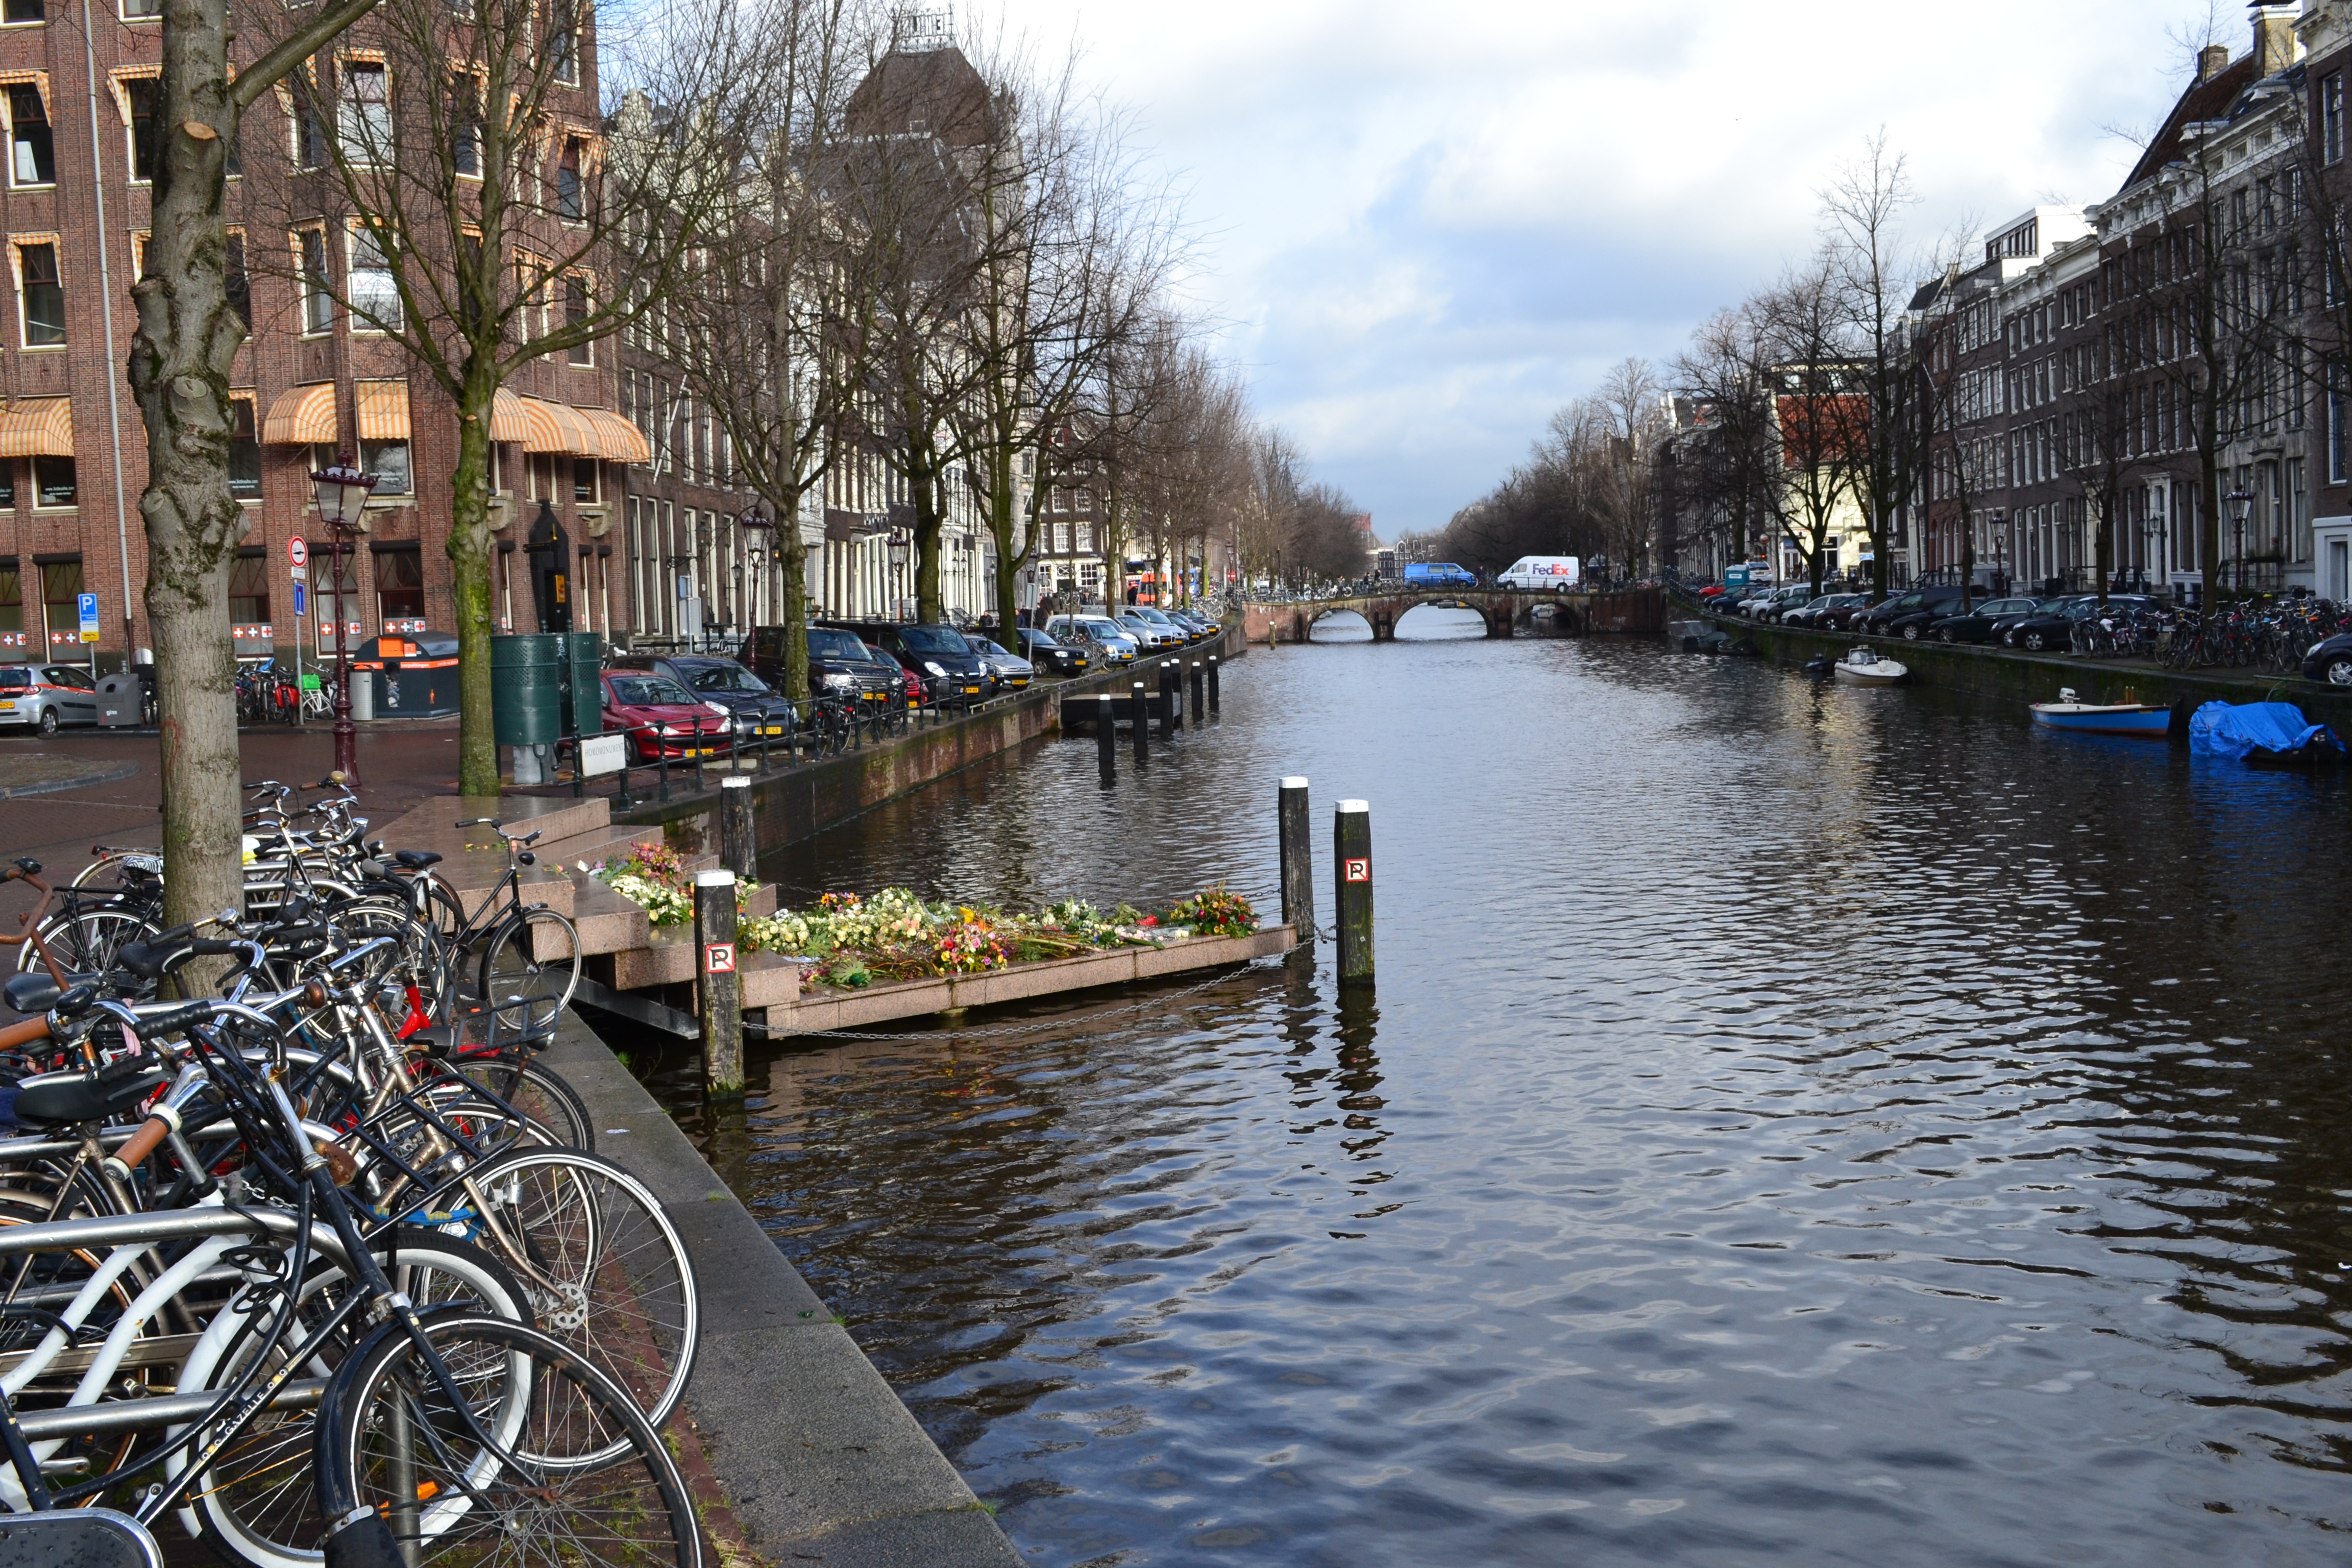
water, boat, town, bike, city, river, canal, cityscape, travel, europe, vehicle, tourism, waterway, body of water, holland, amsterdam, netherlands, boating, dutch, channel, european, landform, geographical feature